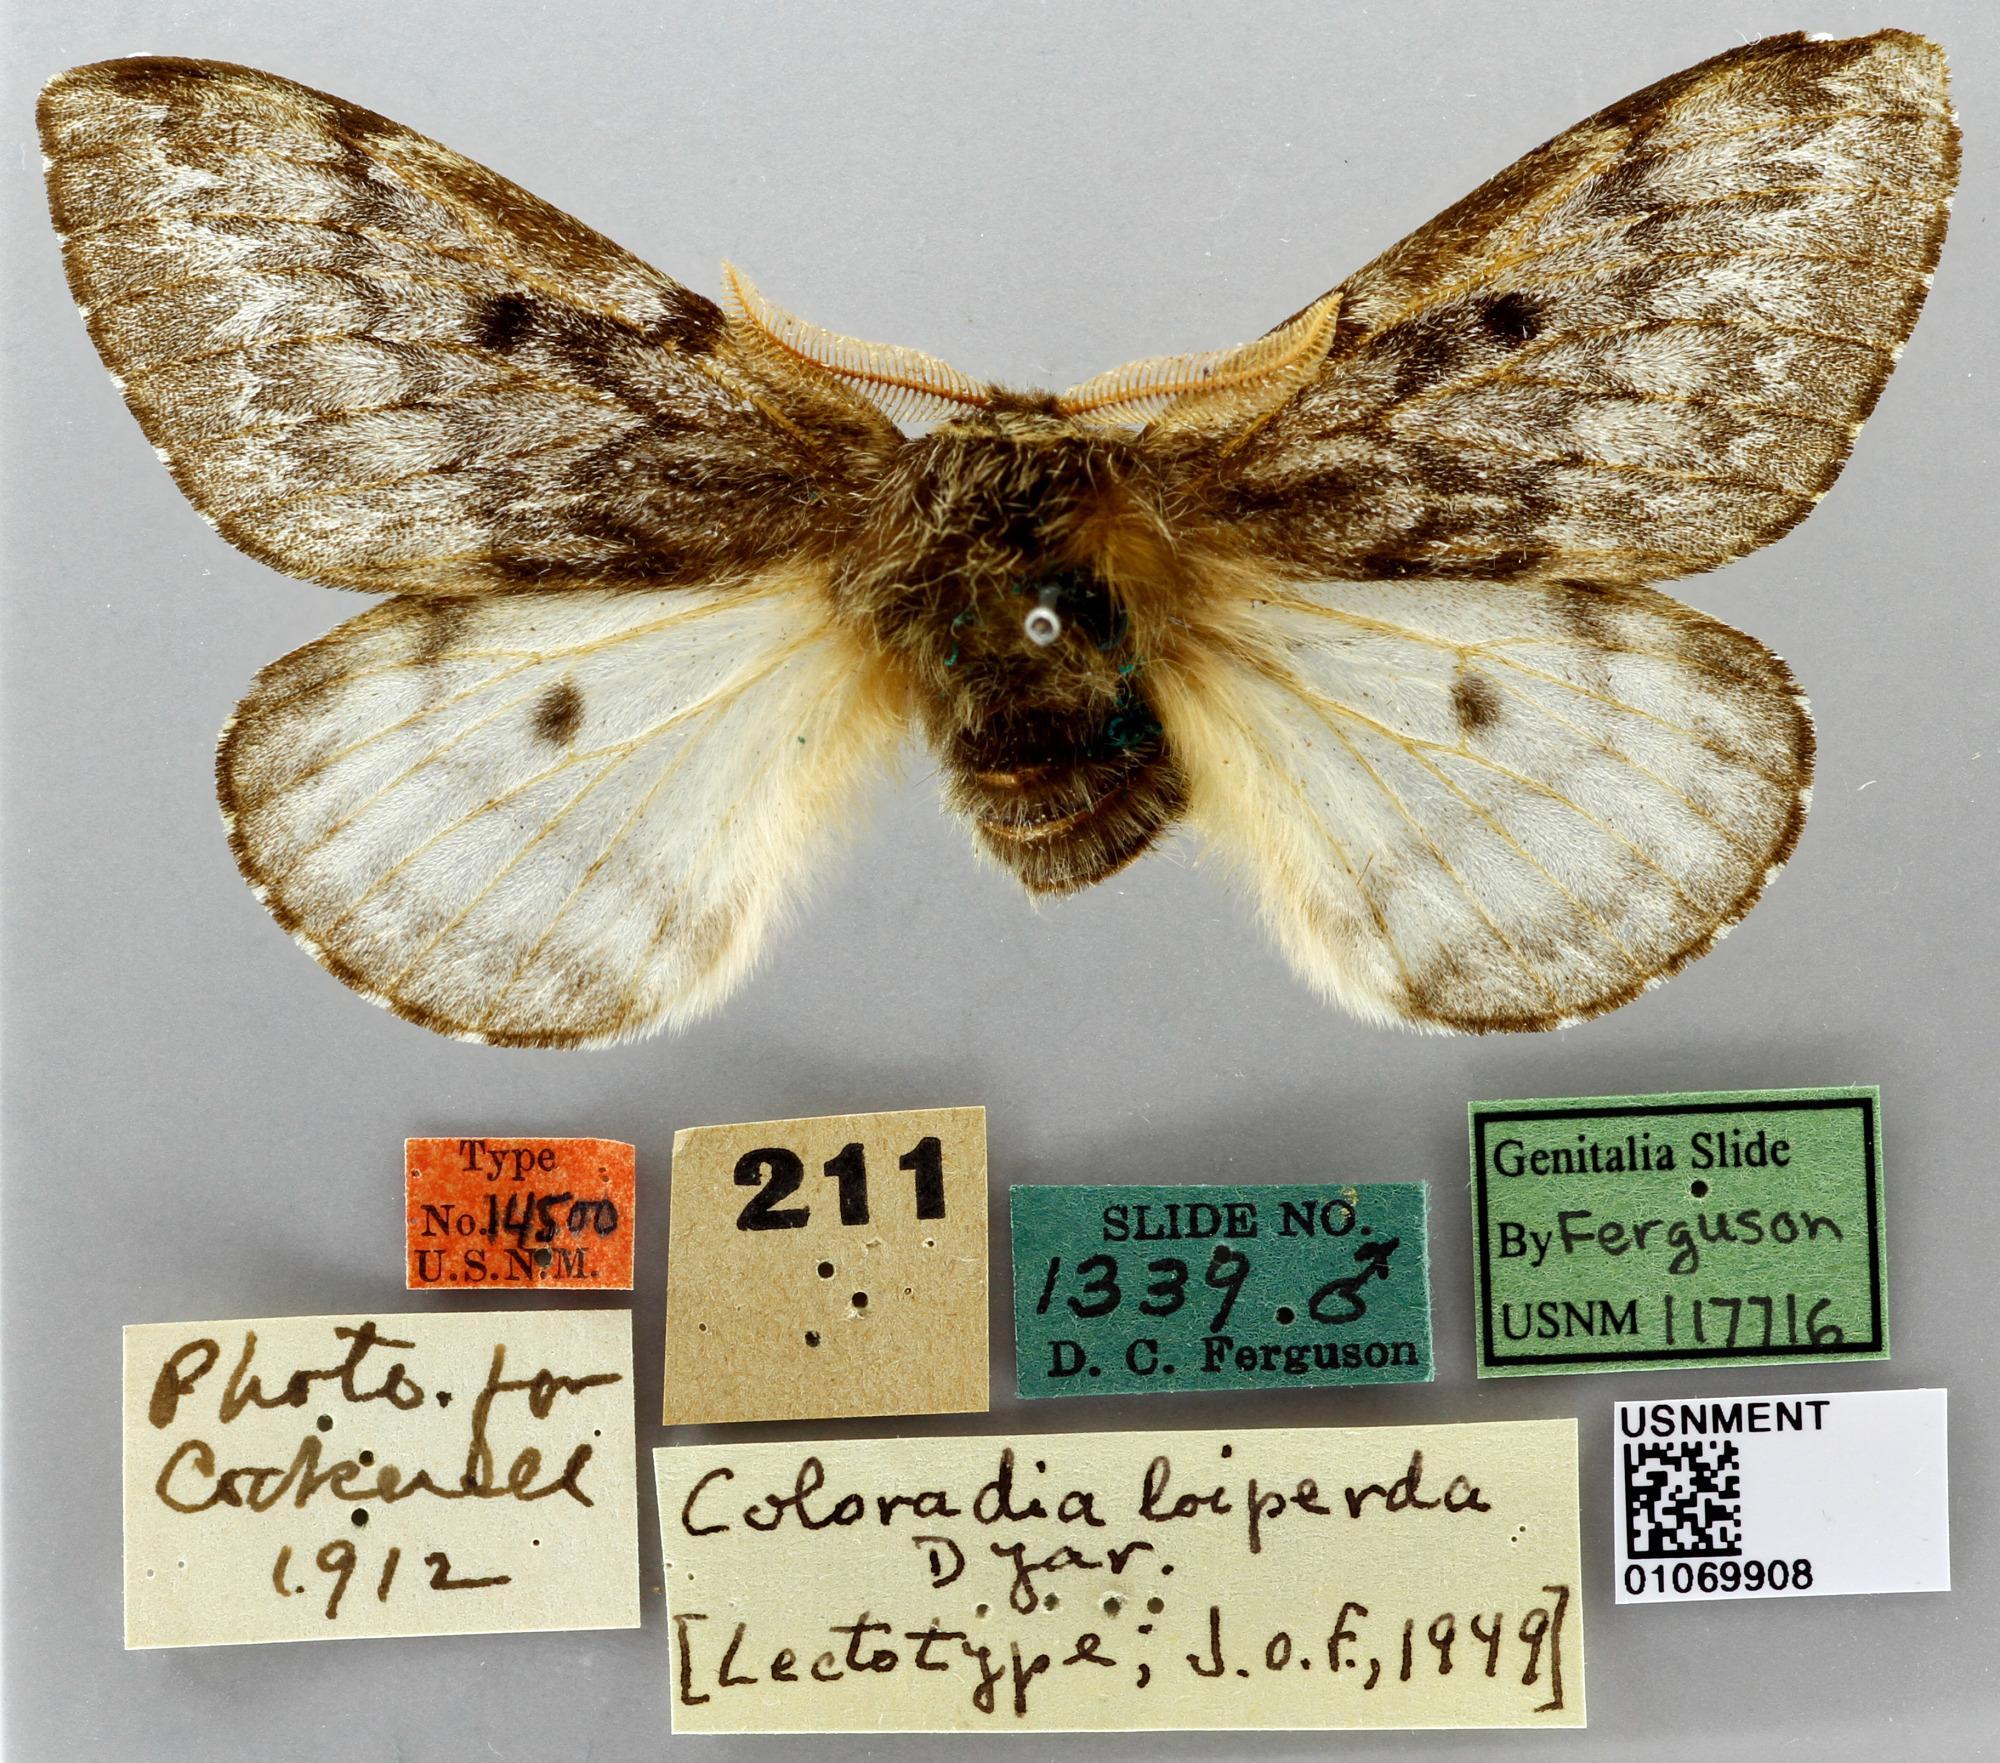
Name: Coloradia lois var. loiperda
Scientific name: Coloradia lois var. loiperda Dyar, 1912
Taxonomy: Animalia, Arthropoda, Insecta, Lepidoptera, Saturniidae
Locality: [Not Stated], Colorado, United States